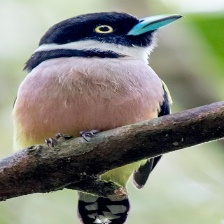
Species: BLACK AND YELLOW BROADBILL
Scientific name: EURYLAIMUS OCHROMALUS